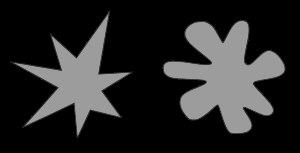
L'effet bouba-kiki est une correspondance non arbitraire entre la forme visuelle d'un objet et la suite de phones qu'on lui associe, observée pour la première fois par le psychologue germano-américain Wolfgang Köhler en 1929.